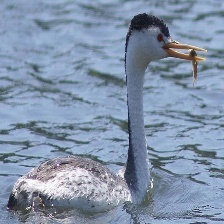
Species: CLARKS GREBE
Scientific name: AECHMOPHORUS CLARKII